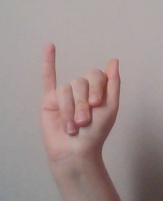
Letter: meem